Jeroen Stekelenburg

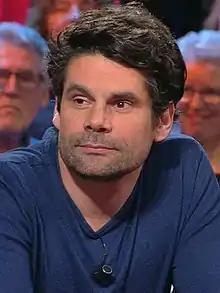
Jeroen Stekelenburg (2018)

Jeroen Stekelenburg (born 1974) is a Dutch sport commentator. He has worked as a reporter for the NOS program "Studio Sport."